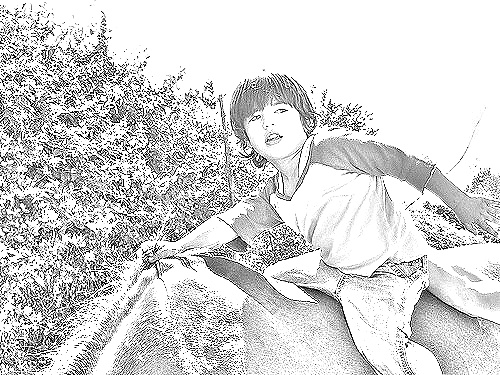
Portrait style: Sketch Portrait